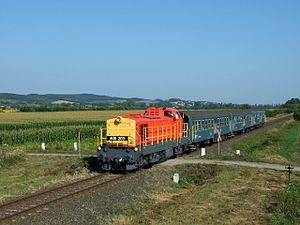
La gare de Bodajk est une halte ferroviaire hongroise, située à Bodajk.